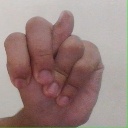
अक्षर: न